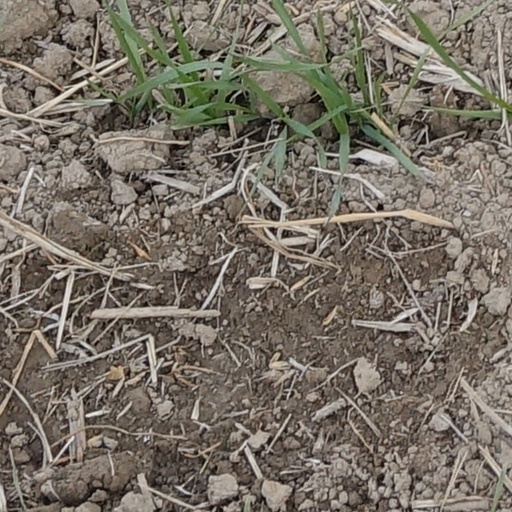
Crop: wheat